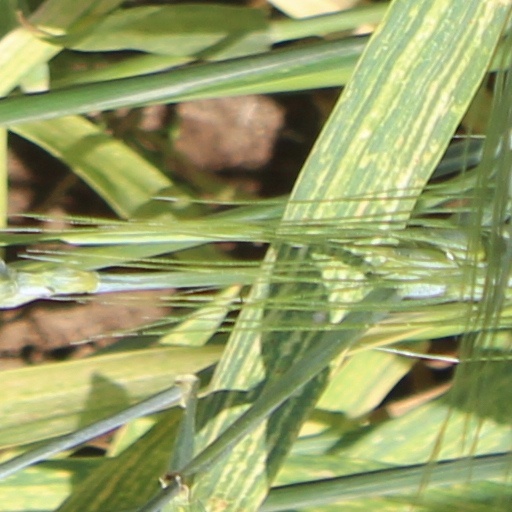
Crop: wheat